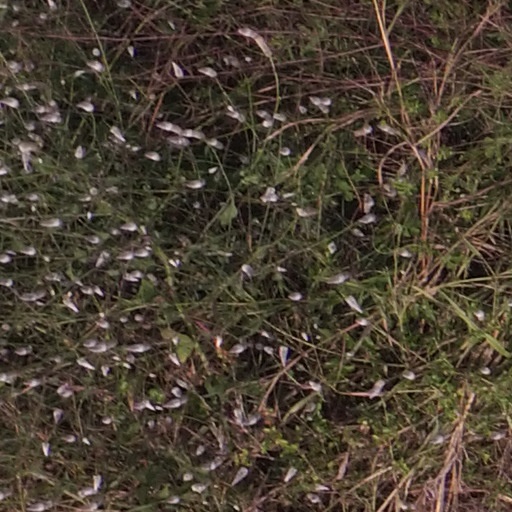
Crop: maize; corn